Confessions on a Dance Floor

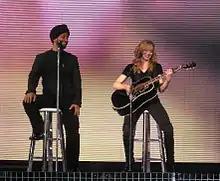
Singer Yitzhak Sinwani ("left") lent his vocals on the song "Isaac". He also joined Madonna during some performances on the Confessions Tour.

A pulsating rhythm is present in the song "Isaac", which is regarded as the only song close to a ballad on the album. However, the song was heavily criticized by a group of Israeli rabbis who commented that Madonna was committing a blasphemy with their religion. They said that the song was about sixteenth-century Kabbalah scholar Yitzhak Luria. In reality, the song was named after the featured vocalist Yitzhak Sinwani, who sang portions of the Yemenite Hebrew poem "Im Nin'alu" in the track, as well as references to the Biblical story of Abraham and Isaac. Initially, Madonna toyed with the idea of calling the song "Fear of Flying", since the idea behind the composition was to let go. In the end she decided to just call it "Isaac", after the English version of Sinwani's name. Regarding the song's development and the condemnation of the rabbis, Madonna said: